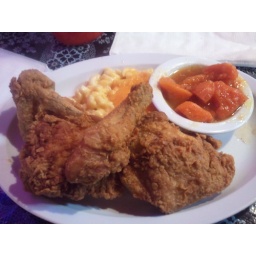
fried chicken as seen on food network at the southern kitchen in tacoma